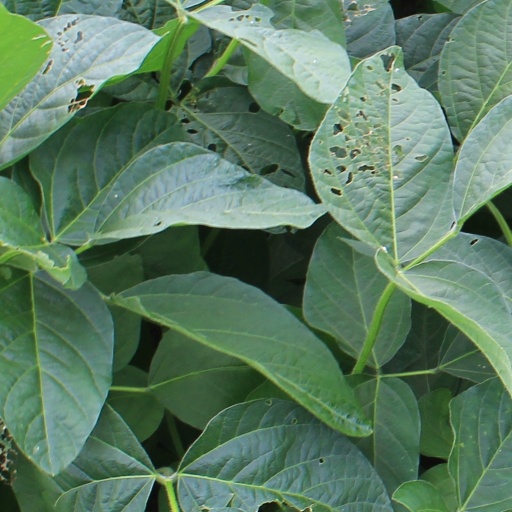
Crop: soybean